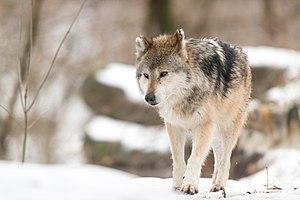
La loi du 3 août 1882 relative à la destruction des loups est une loi française promulguée le 3 août 1882 par le président Jules Grévy et parue au Journal officiel le lendemain. Cette loi met en place des primes d'abattage importantes dans le but assumé d'obtenir l'éradication du loup en France.